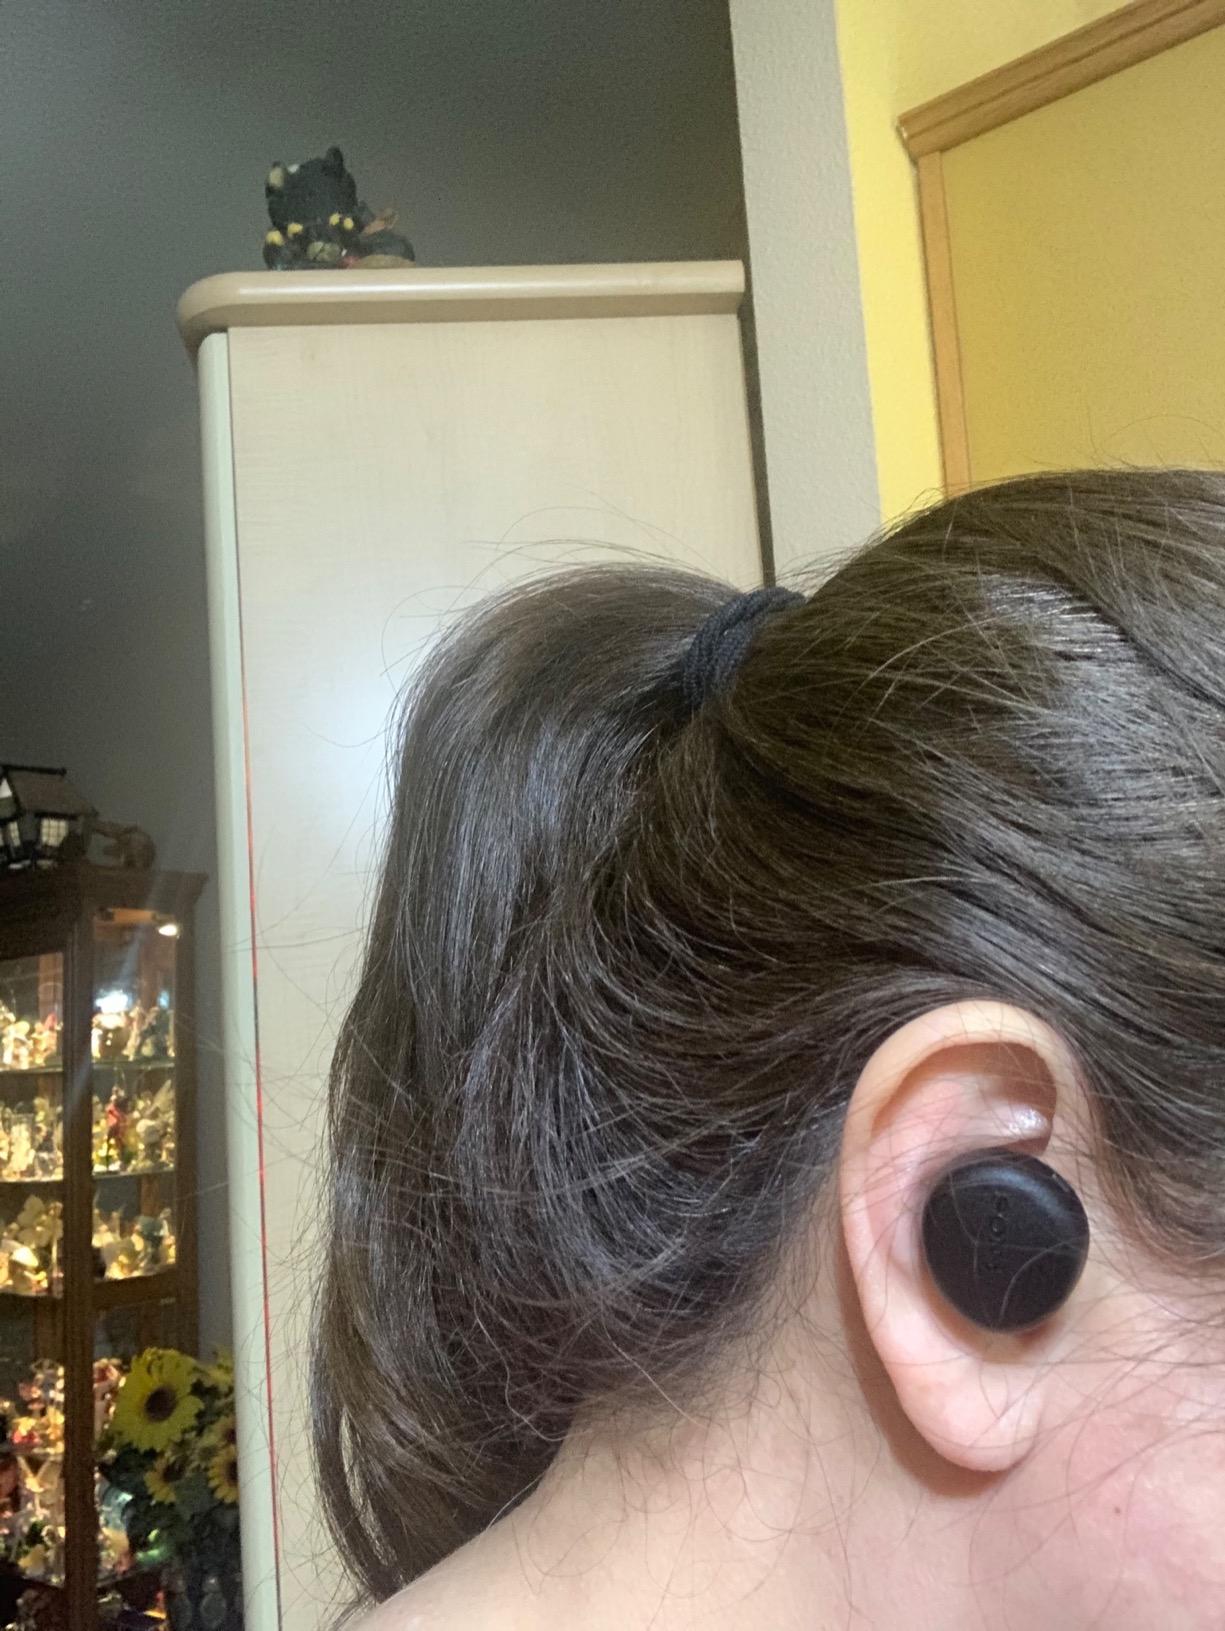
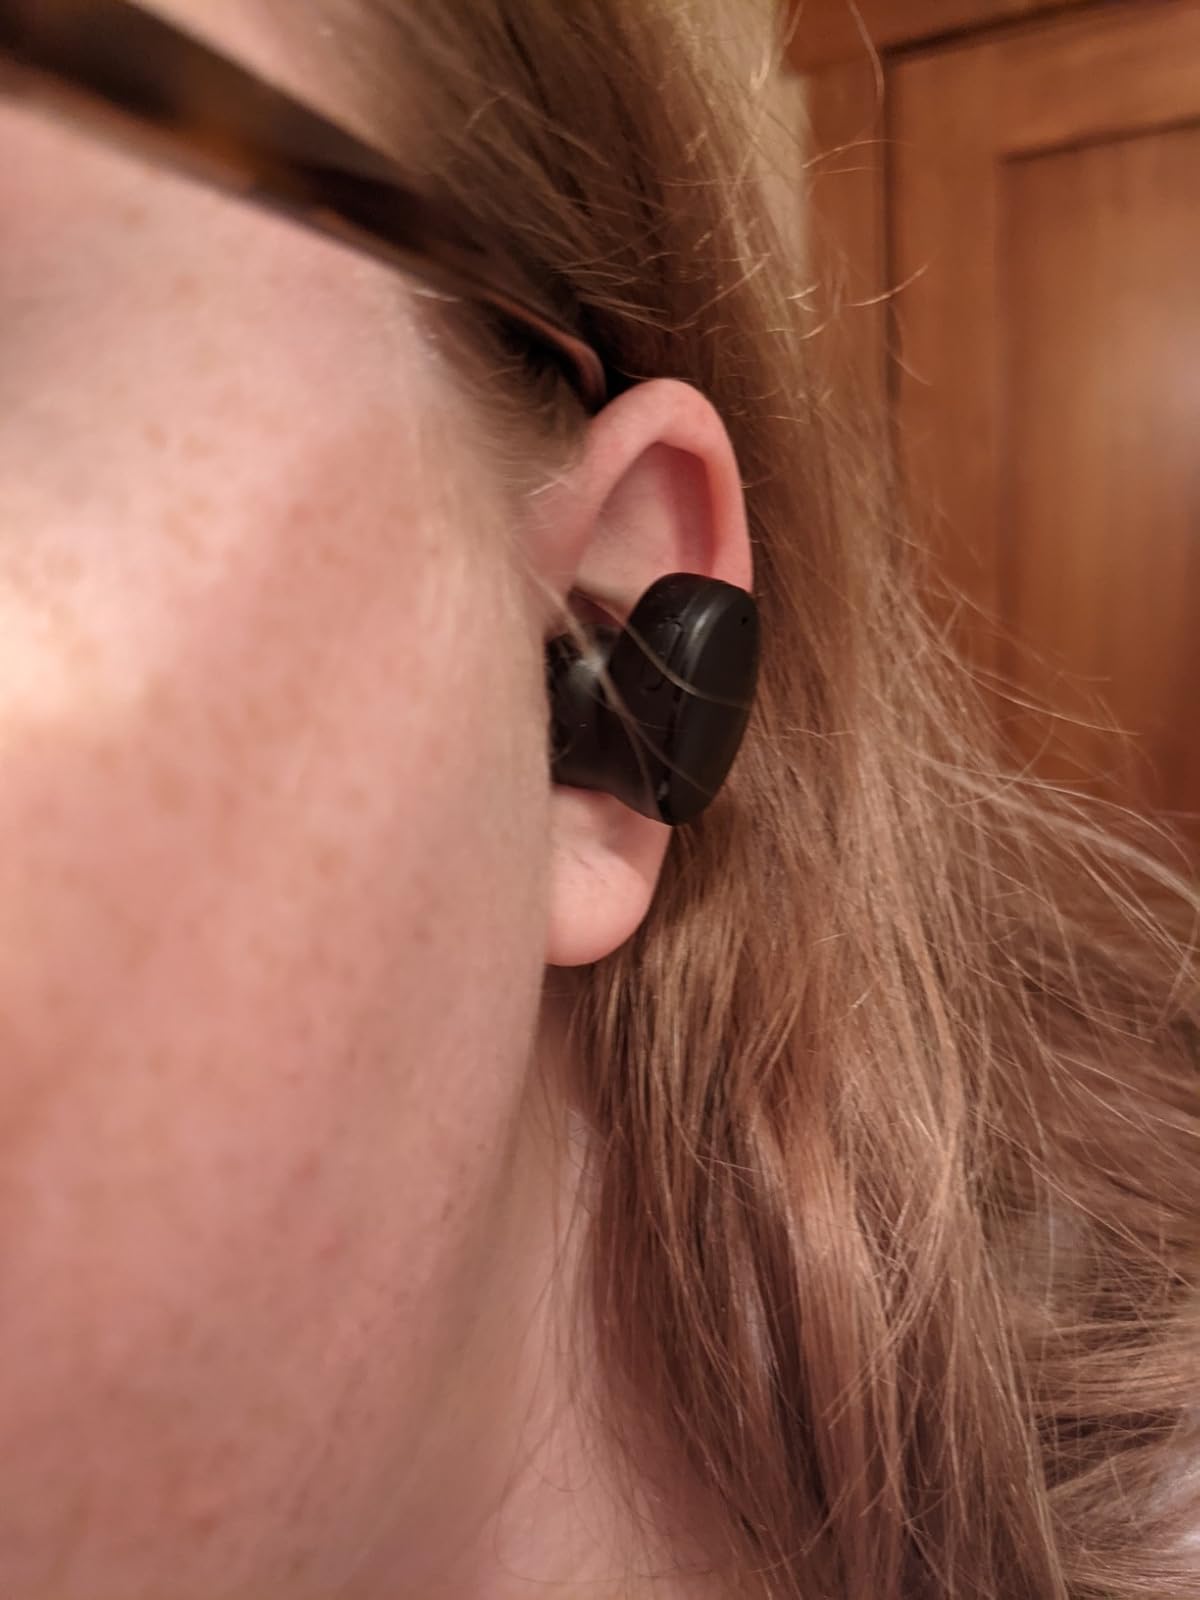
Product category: earbuds
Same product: no